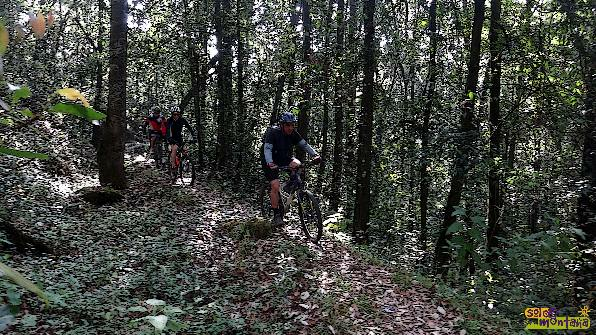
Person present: Yes